Christopher Barnewall

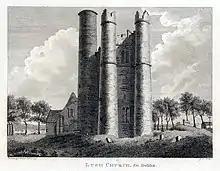
View of Lusk Church in 1791

Barnewall died in 1575 at Turvey and was buried in Lusk Church. His widow Marion, who remarried Sir Lucas Dillon, commissioned an impressive tomb for her "first and loving husband", dated 1589, which still exists. Her second husband apparently paid for it, suggesting that he shared the generally high opinion of Barnewall's character. Marion died in June 1607 and was buried in the same tomb as Christopher.